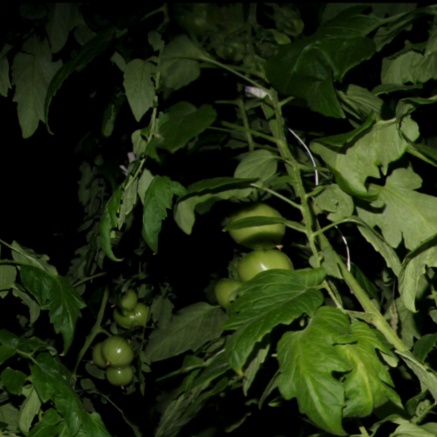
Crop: tomato